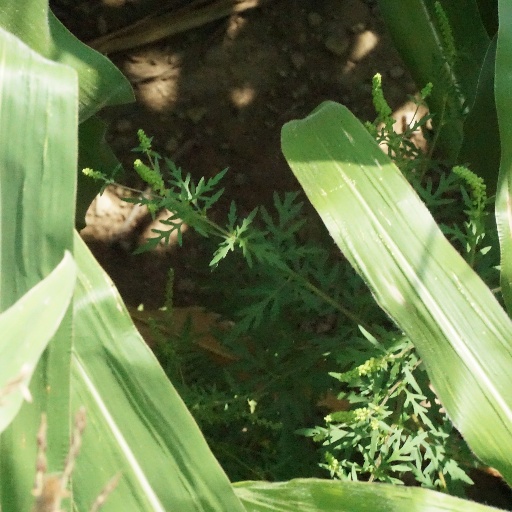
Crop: maize; corn